Professional wrestling

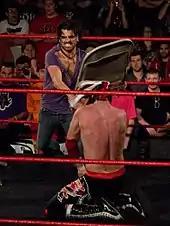
Jimmy Jacobs strikes El Generico with a folding chair. Within wrestling's fictional storylines, such attacks will get a wrestler disqualified in most matches if caught by a referee

A match's fictional premise may allow a score by pinfall, in which a wrestling performer must pin both his opponent's shoulders against the mat while the referee slaps the mat three times (referred to as a "three count"). This is the most common form presented a defeat. The pinned wrestler must also be on his back and, if they're lying on his stomach, it usually does not count. A count may be started at any time that a wrestler's shoulders are down (both shoulders touching the mat), back-first and any part of the opponent's body is lying over the wrestler. This often results in pins that can easily be kicked out of, if the defensive wrestler is even slightly conscious. For example, an attacking wrestler who is half-conscious may simply drape an arm over an opponent, or a cocky wrestler may place his foot gently on the opponent's body, prompting a three-count from the referee.